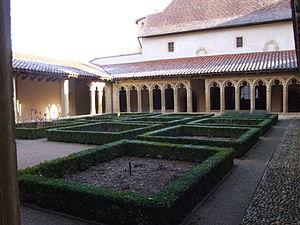
Cette image représente le cloître de l'abbaye Saint-Fortunat.
L’abbaye Saint-Fortuné de Charlieu est une ancienne abbaye bénédictine située sur la commune de Charlieu, actuellement dans le département français de la Loire.